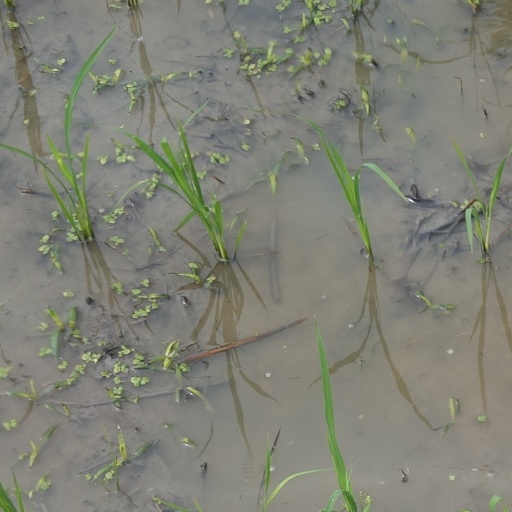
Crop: rice